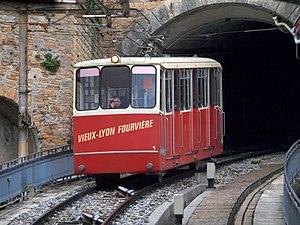
Le funiculaire de Lyon représente l'ensemble des chemins de fer à traction funiculaire ayant existé sur le territoire de la ville de Lyon : du fait de sa topographie tourmentée, la ville posséda jusqu'à cinq funiculaires, reliant les bas quartiers à ceux des collines de Fourvière et de la Croix-Rousse.